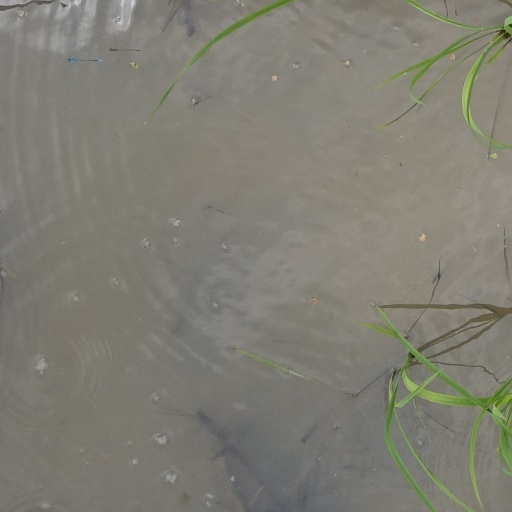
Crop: rice